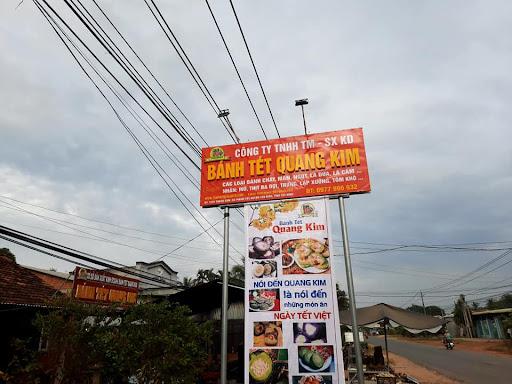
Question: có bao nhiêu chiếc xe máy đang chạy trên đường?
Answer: có một chiếc xe máy đang chạy trên đường